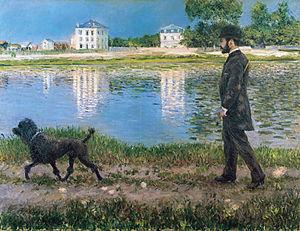
Richard Gallo et son chien au Petit Gennevilliers est une huile sur toile du peintre impressionniste français Gustave Caillebotte. Elle date de 1884 et mesure 89 × 116 cm. Elle se trouve dans une collection particulière à Lausanne.